American football positions

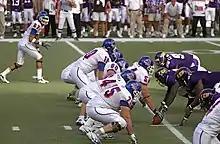
A wide receiver (No. 87, in white) begins a play in the flanker position

Wide receivers are pass-catching specialists. Typically fast and tall, their main job is to run pass routes and get open (i.e. find a position with no near defender) for passes, although they are occasionally called on to block. Wide receivers generally line up split wide near the sidelines at the start of the play. Wide receivers, like running backs, come in different varieties depending on exactly where they line up. A wide receiver who is directly on the line of scrimmage is called a split end and is counted among the seven required players on the line of scrimmage. A wide receiver who lines up behind the line, and counts as one of the four backs, is called the flanker. A wide receiver who lines up between the outermost wide receiver and the offensive line is said to be in the slot and is called the slot receiver. A wide receiver who can play running back is called a wide back.